Couscous
Also known as:
af - Afrikaans: Couscous
ar - Arabic: كسكس
ary - Moroccan Arabic: كسكسو
arz - Egyptian Arabic: كسكس
be - Belarusian: Кус-кус
bg - Bulgarian: Кускус
bm - Bambara: Basi
bn - Bangla: কুসকুস
br - Breton: Kouskous
ca - Catalan: Cuscús
ceb - Cebuano: Kuskus
cs - Czech: Kuskus
da - Danish: Couscous
de - German: Couscous
el - Greek: Κουσκούς
en-simple - Simple English: Couscous
eo - Esperanto: Kuskuso
es - Spanish: Cuscús
et - Estonian: Kuskuss
eu - Basque: Kus-kus
fa - Persian: کوسکوس
fi - Finnish: Kuskus
fr - French: Couscous
gl - Galician: Cuscús
he - Hebrew: קוסקוס
hr - Croatian: Kus-kus
hu - Hungarian: Kuszkusz
hy - Armenian: Կուսկուս
ia - Interlingua: Couscous
id - Indonesian: Couscous
io - Ido: Kuskuso
is - Icelandic: Kúskús
it - Italian: Cuscus
ja - Japanese: クスクス
jv - Javanese: Couscous
ka - Georgian: კუსკუსი
kab - Kabyle: Seksu
ko - Korean: 쿠스쿠스
la - Latin: Cuscus
lb - Luxembourgish: Couscous
lt - Lithuanian: Kuskusas
mk - Macedonian: Кускус
ms - Malay: Kuskus
nb - Norwegian Bokmål: Couscous
nl - Dutch: Couscous
nn - Norwegian Nynorsk: Couscous
oc - Occitan: Coscós
pl - Polish: Kuskus
pt - Portuguese: Cuscuz
ro - Romanian: Cuș cuș
ru - Russian: Кускус
scn - Sicilian: Cuscusu
shi - Tachelhit: Sksu
sl - Slovenian: Kuskus
sr - Serbian: Кус-кус
sv - Swedish: Couscous
th - Thai: กุสกุส
tl - Tagalog: Kuskus
tr - Turkish: Kuskus
tt - Tatar: Кускус
uk - Ukrainian: Кускус
ur - Urdu: کسکس
uz - Uzbek: Kuskus
wa - Walloon: Couscousse
war - Waray: Kuskus
wuu - Wu: 古斯米
zgh - Standard Moroccan Tamazight: ⵙⴽⵙⵓ
zh - Chinese: 庫斯庫斯
Category: side dish (steamed grain)
Cuisine: Tunisian, Libyan
Associated cuisines: African, Algerian, Tunisian, Mauritanian, Moroccan, Libyan, French
Area: Tunisia, Libya
Countries: Algeria, Tunisia, Mauritania, Morocco, Libya, France
Region: Northern Africa Western Europe Western Africa

This dish is small steamed granules of rolled semolina that is often served with a stew spooned on top. Pearl millet, sorghum, bulgur, and other cereals are sometimes cooked in a similar way in other regions.

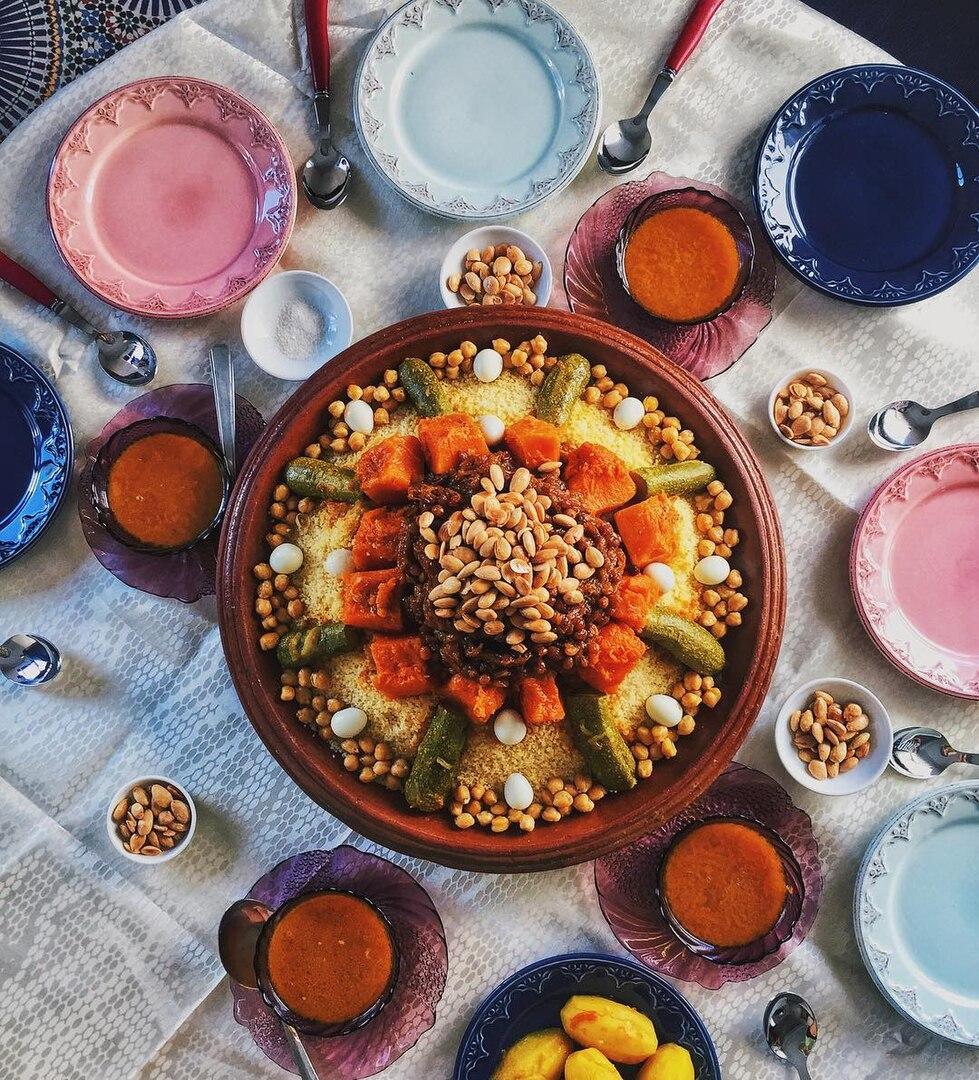
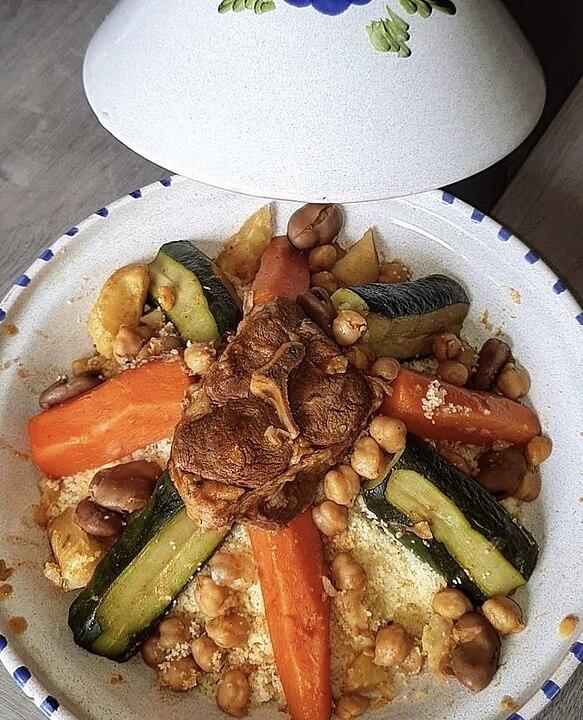
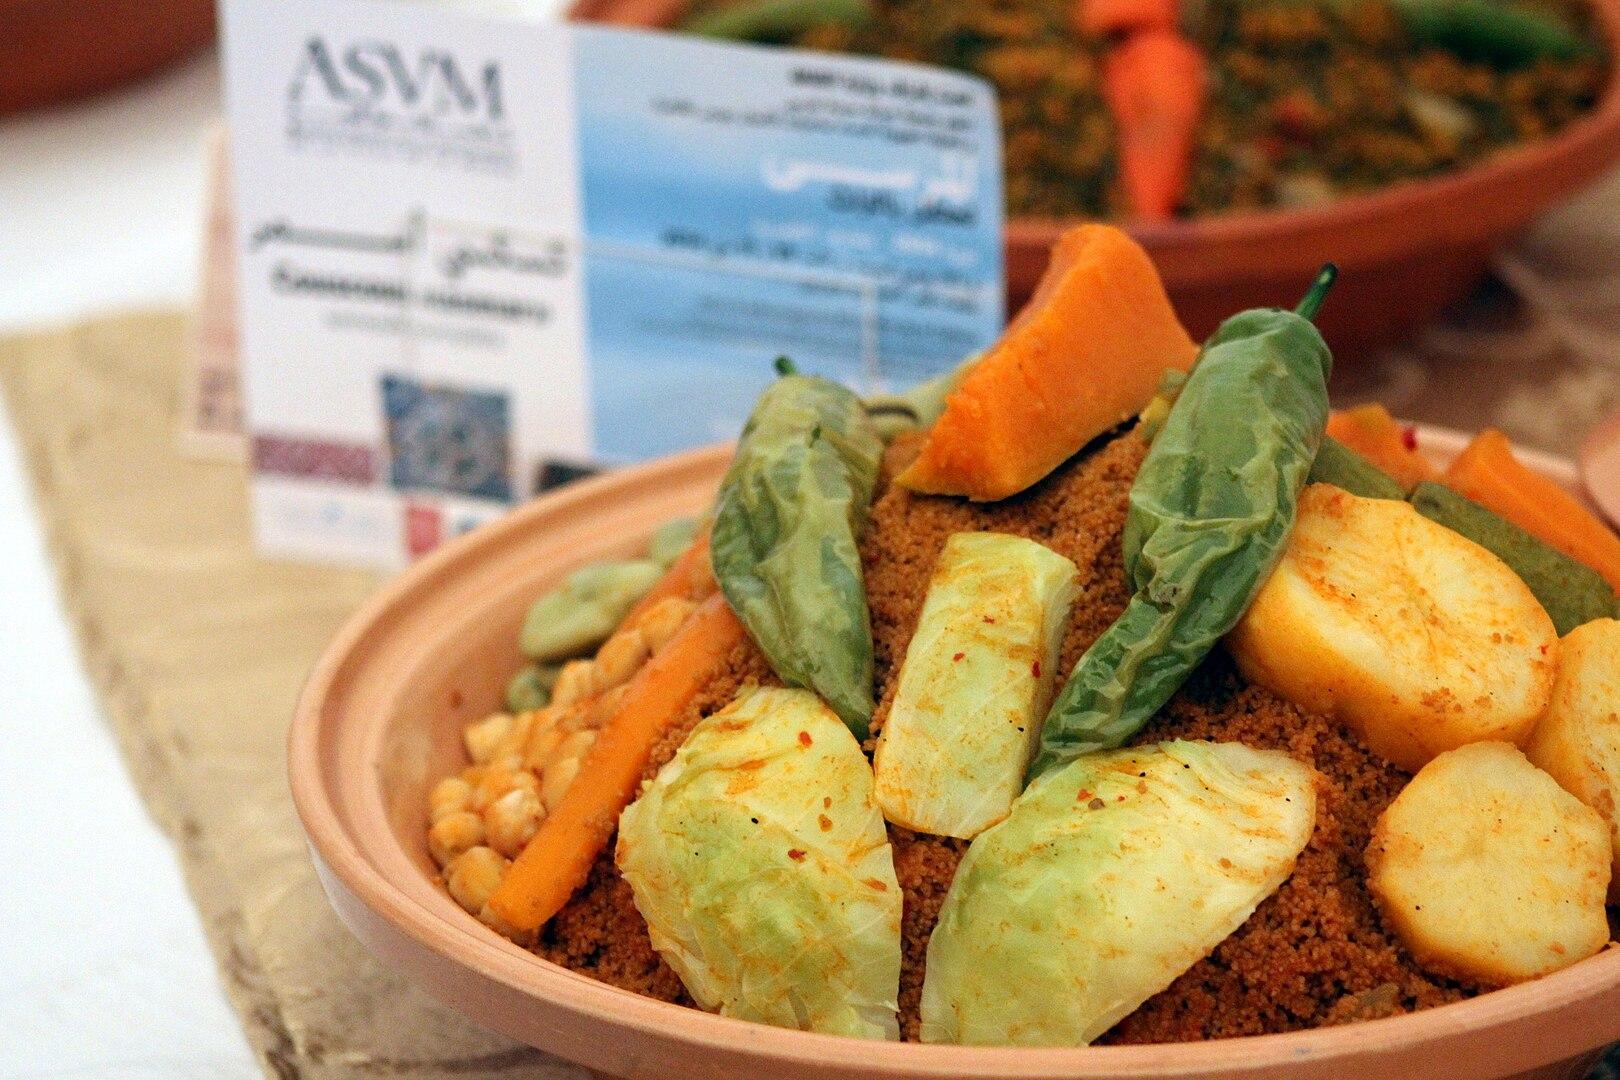
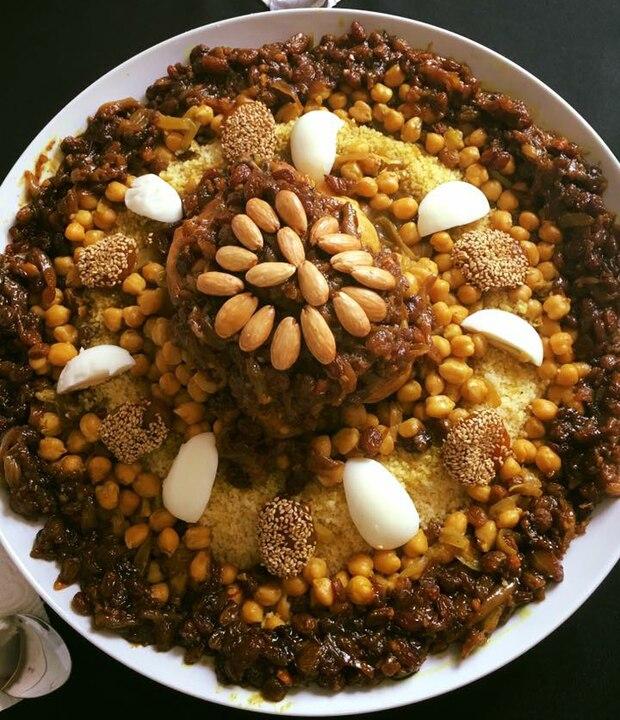
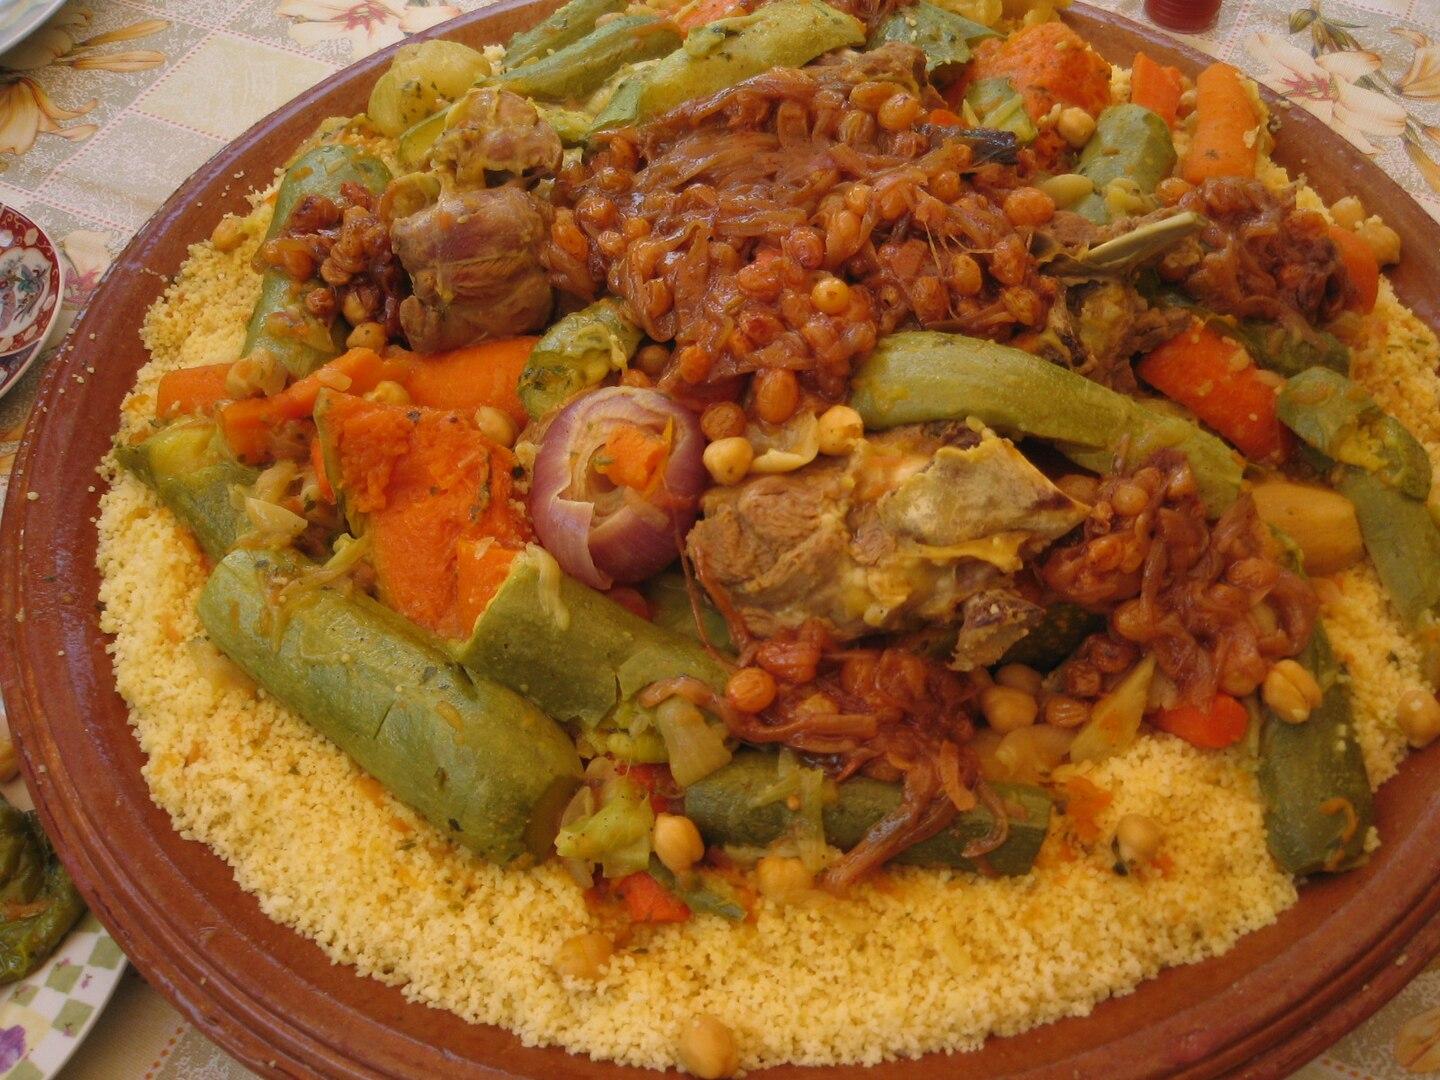
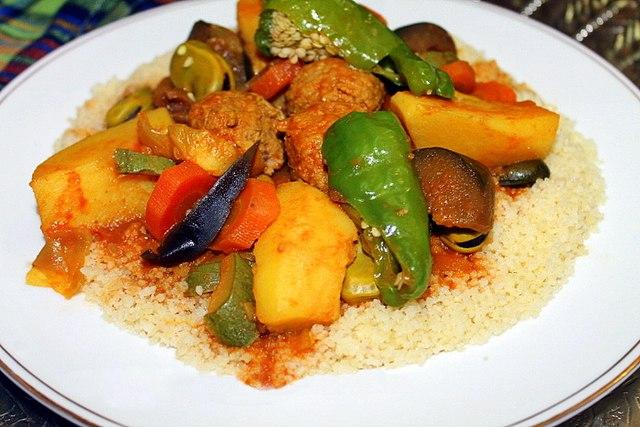
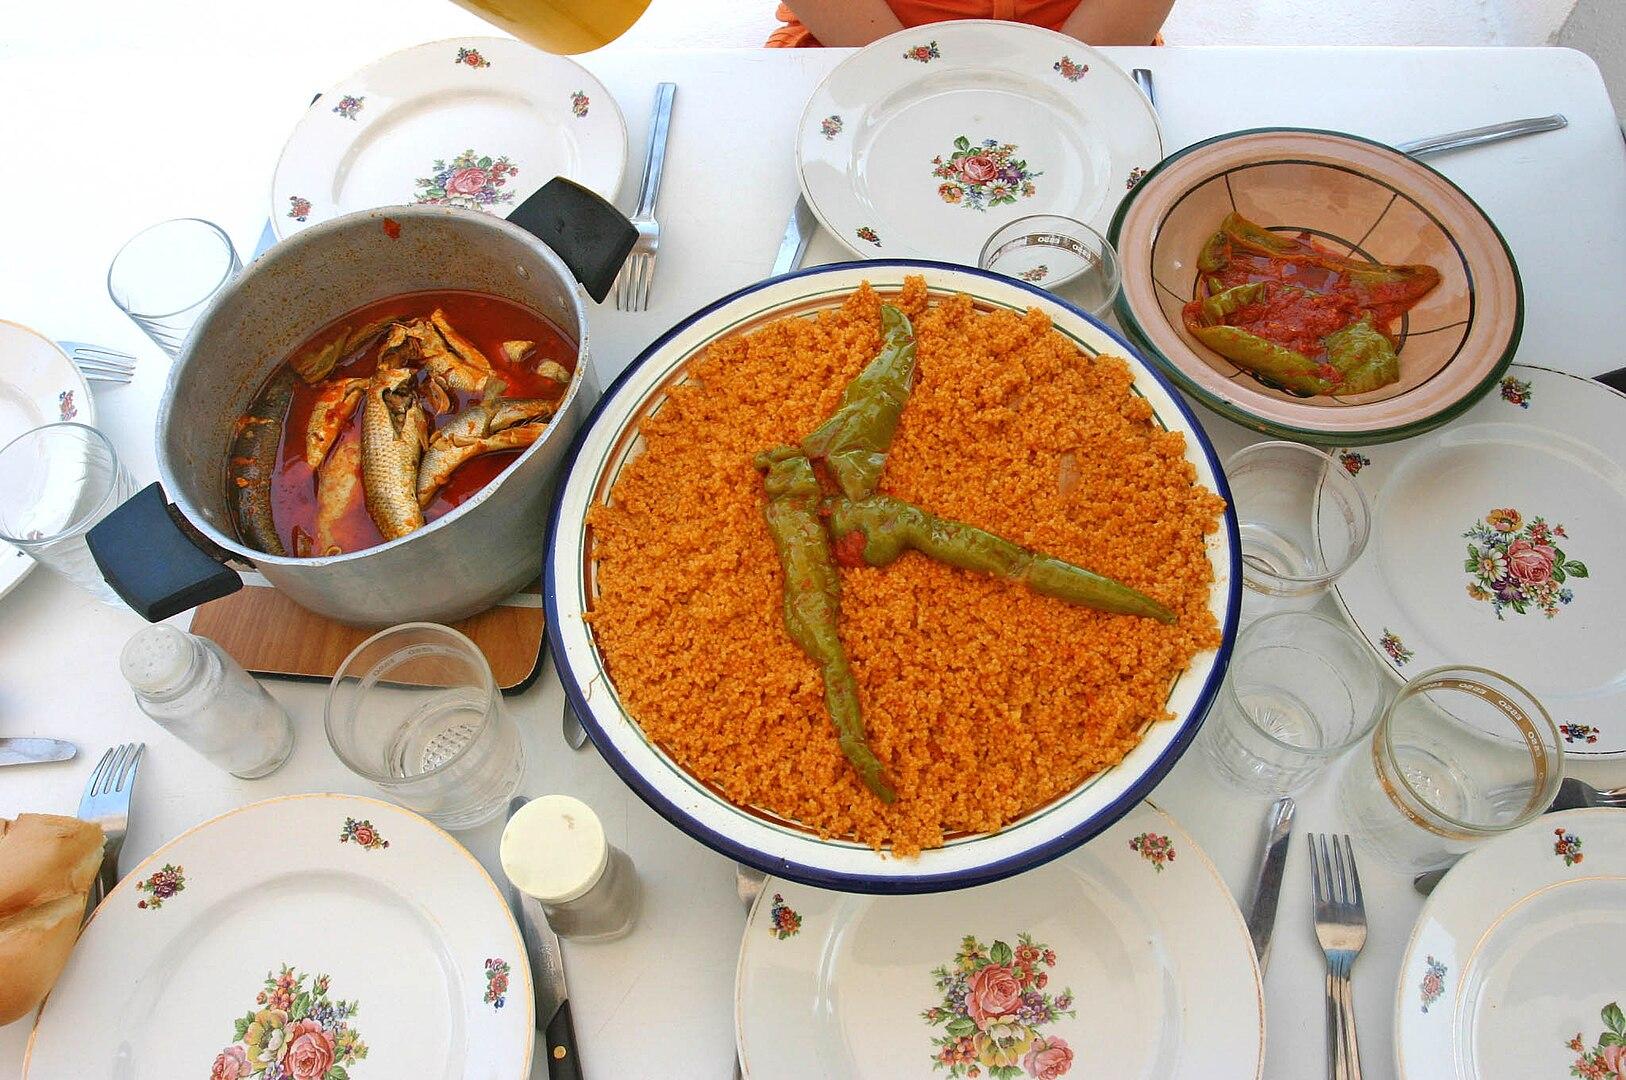